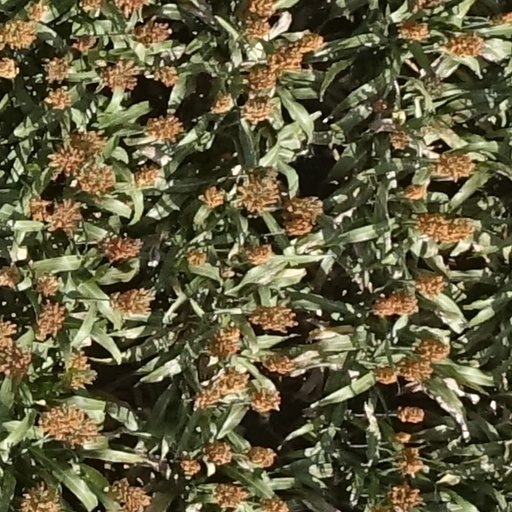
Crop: sorghum